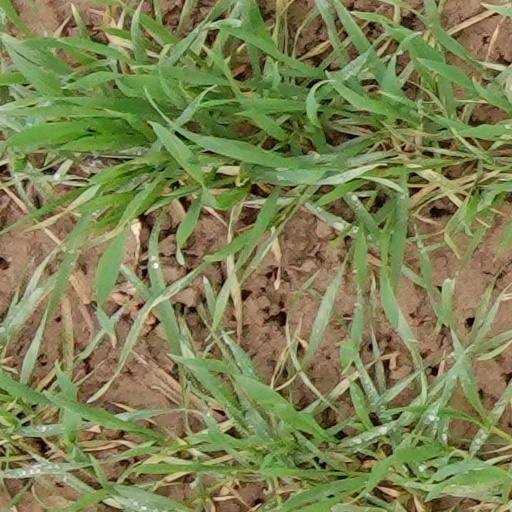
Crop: wheat